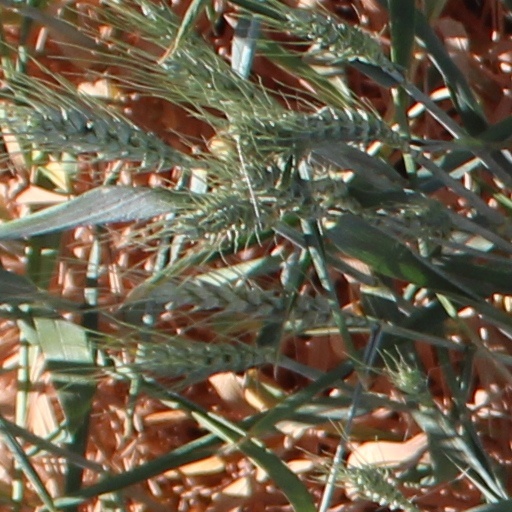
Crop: wheat